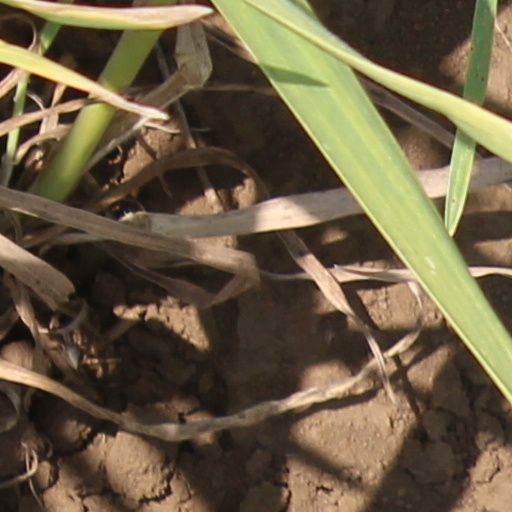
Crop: wheat